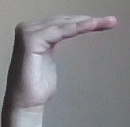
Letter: haa